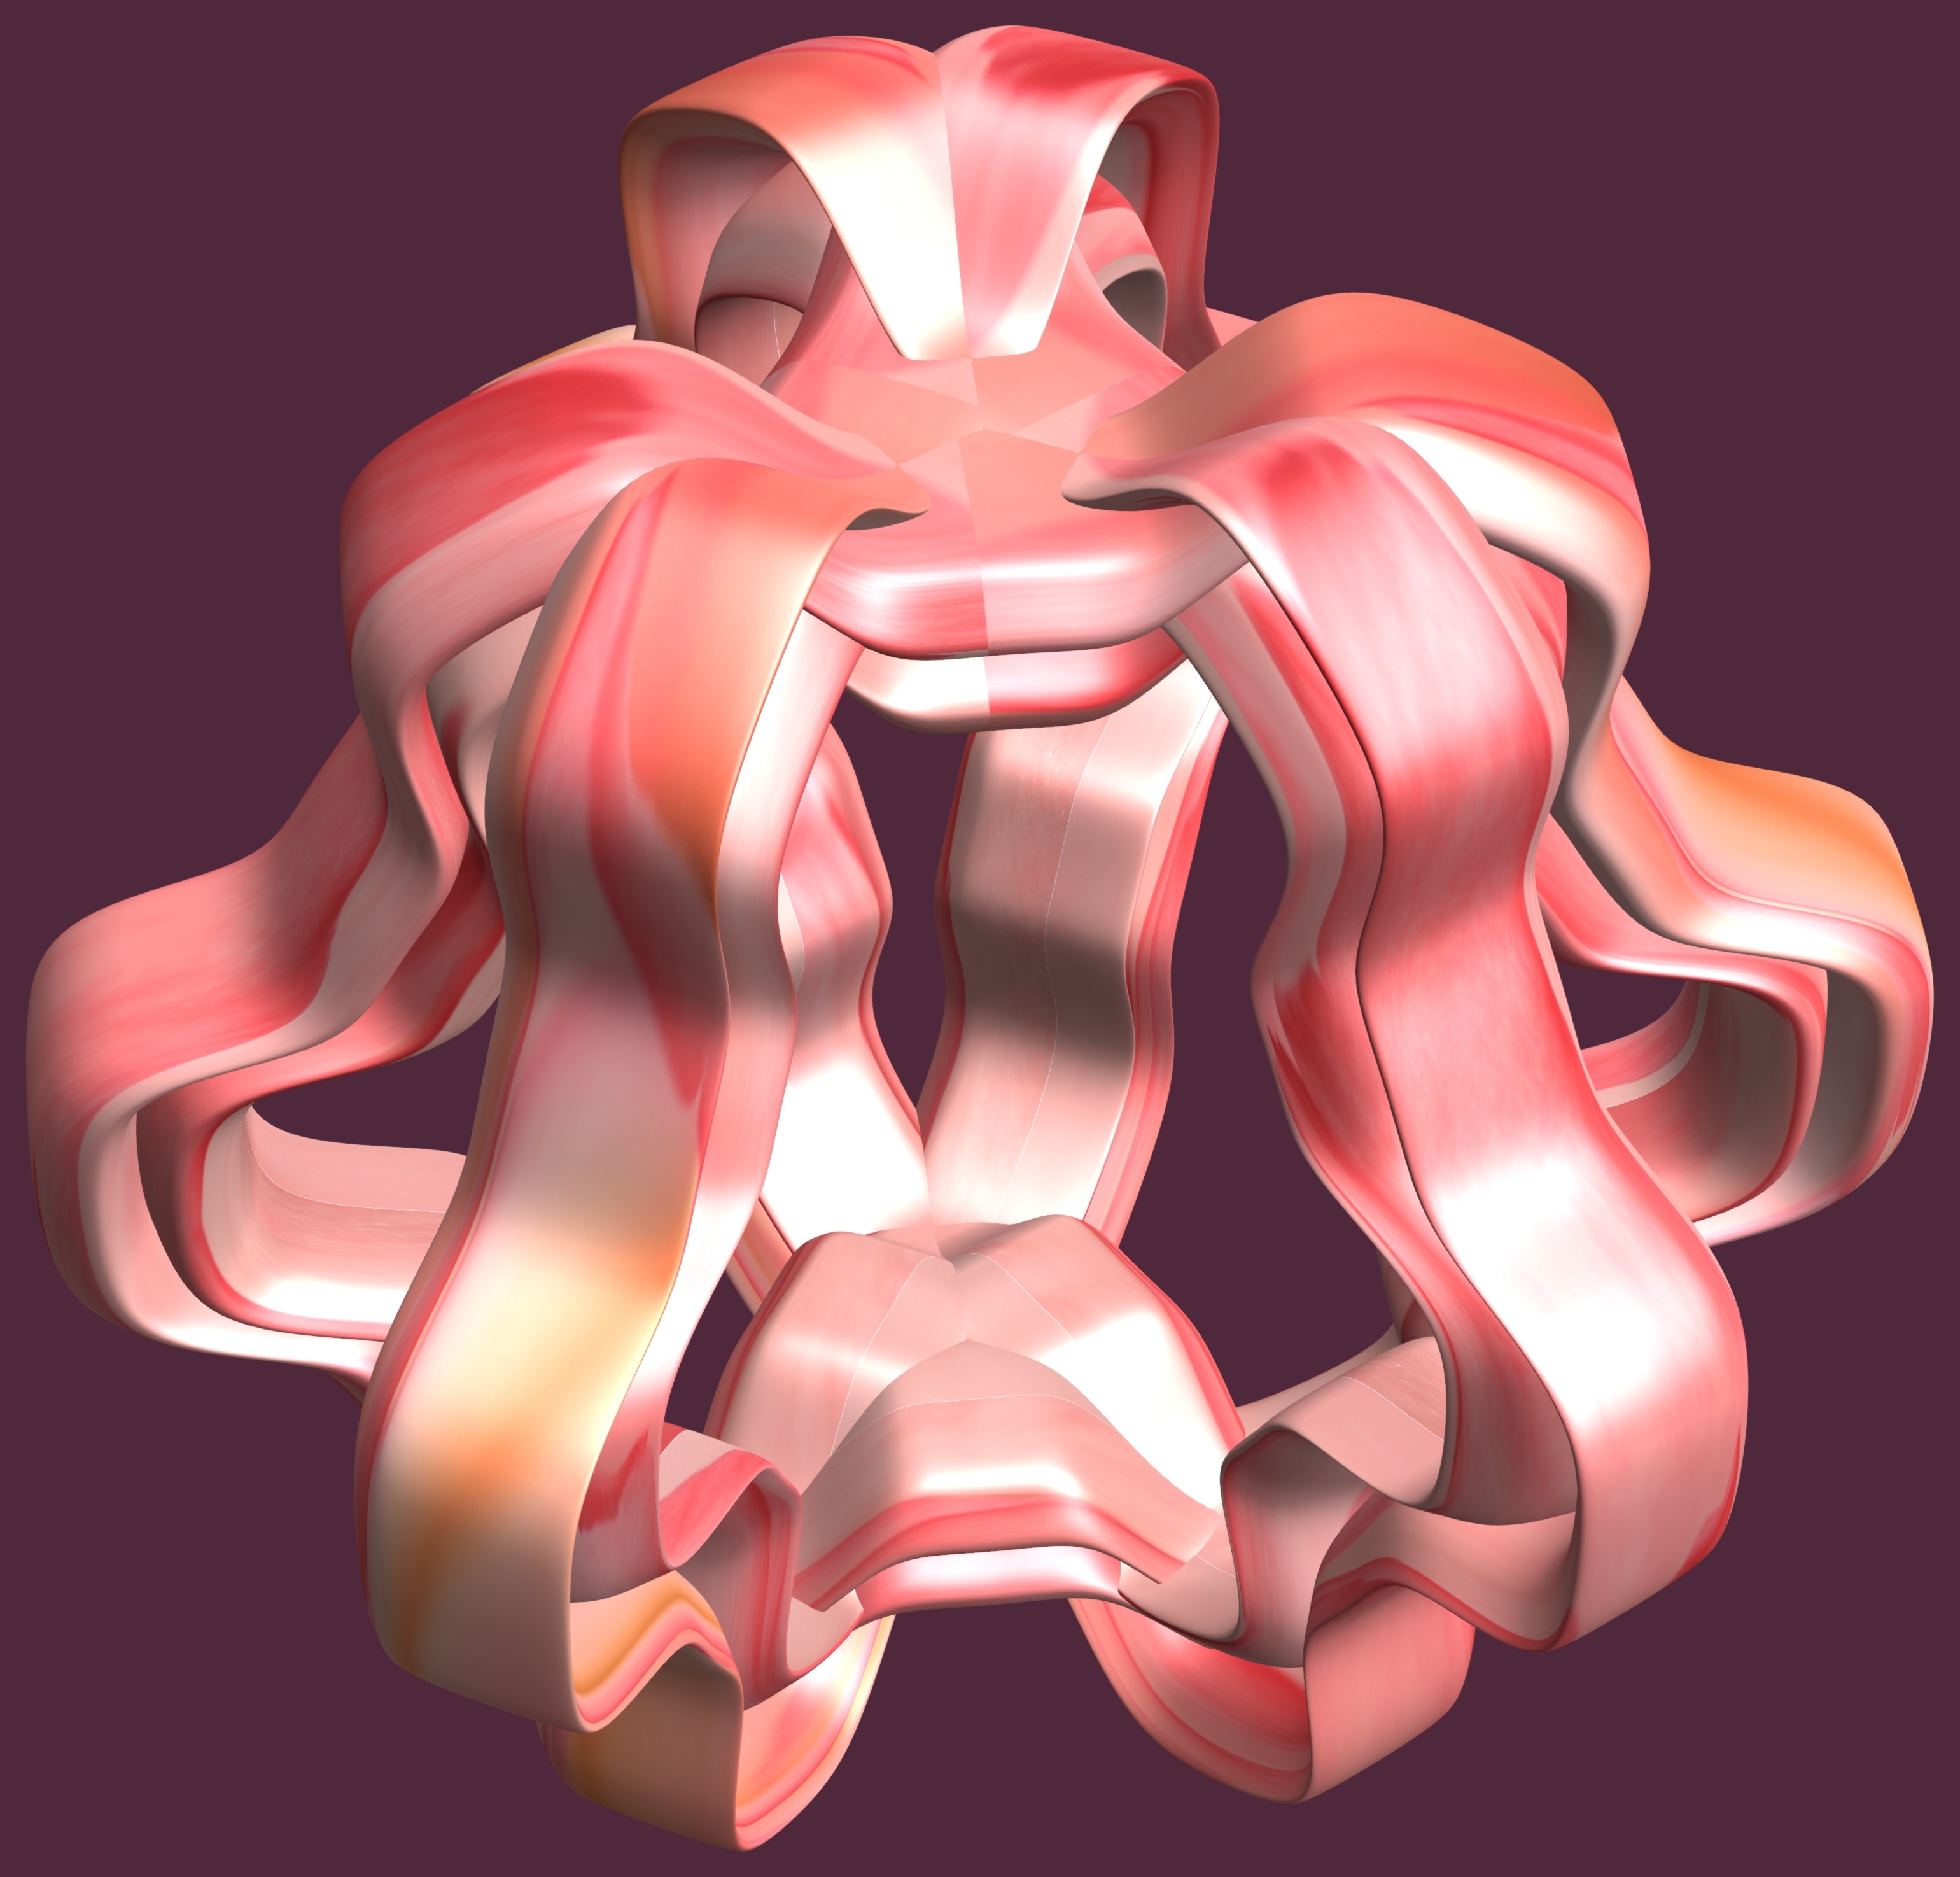
structure, texture, pattern, machine, muscle, human body, illustration, design, symmetry, 3d, graphic, organ, torus, mathematica, cg, parametricplot3d, code, program, algorithm, mapping, cartoon, mecha